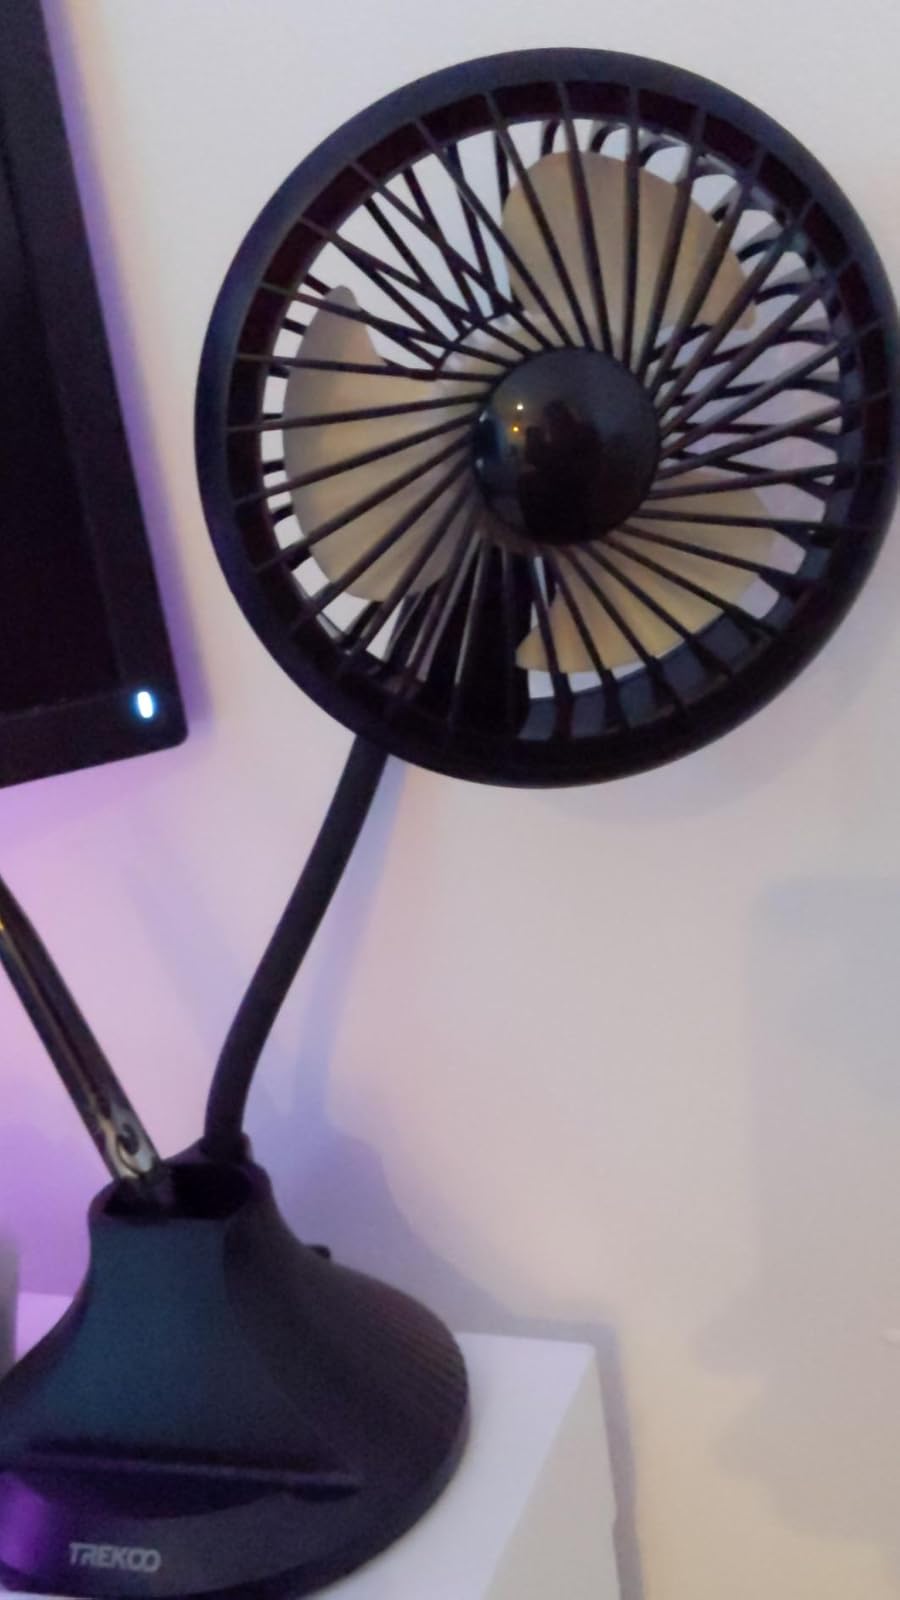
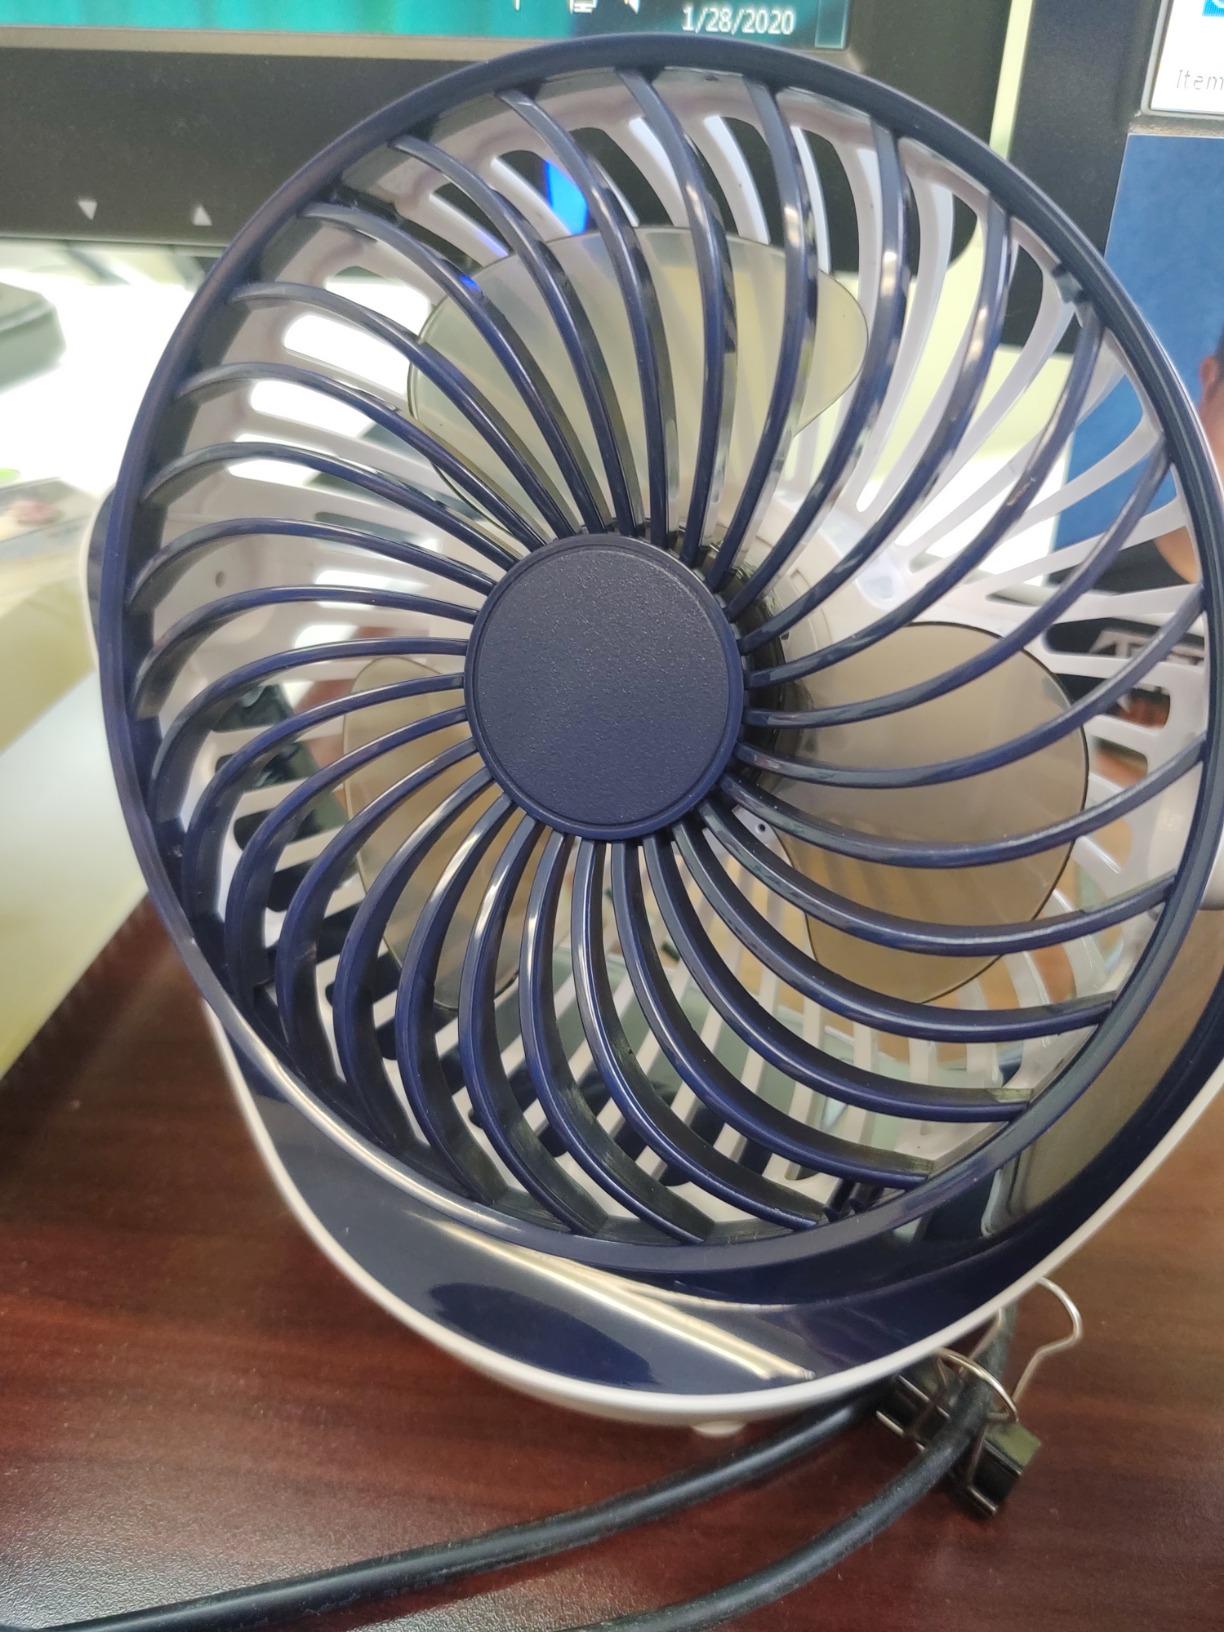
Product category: fan
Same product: no